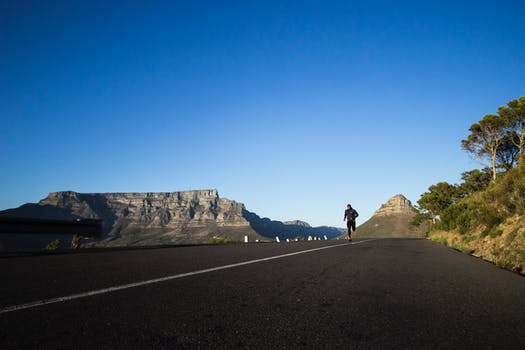
Label: No Watermark